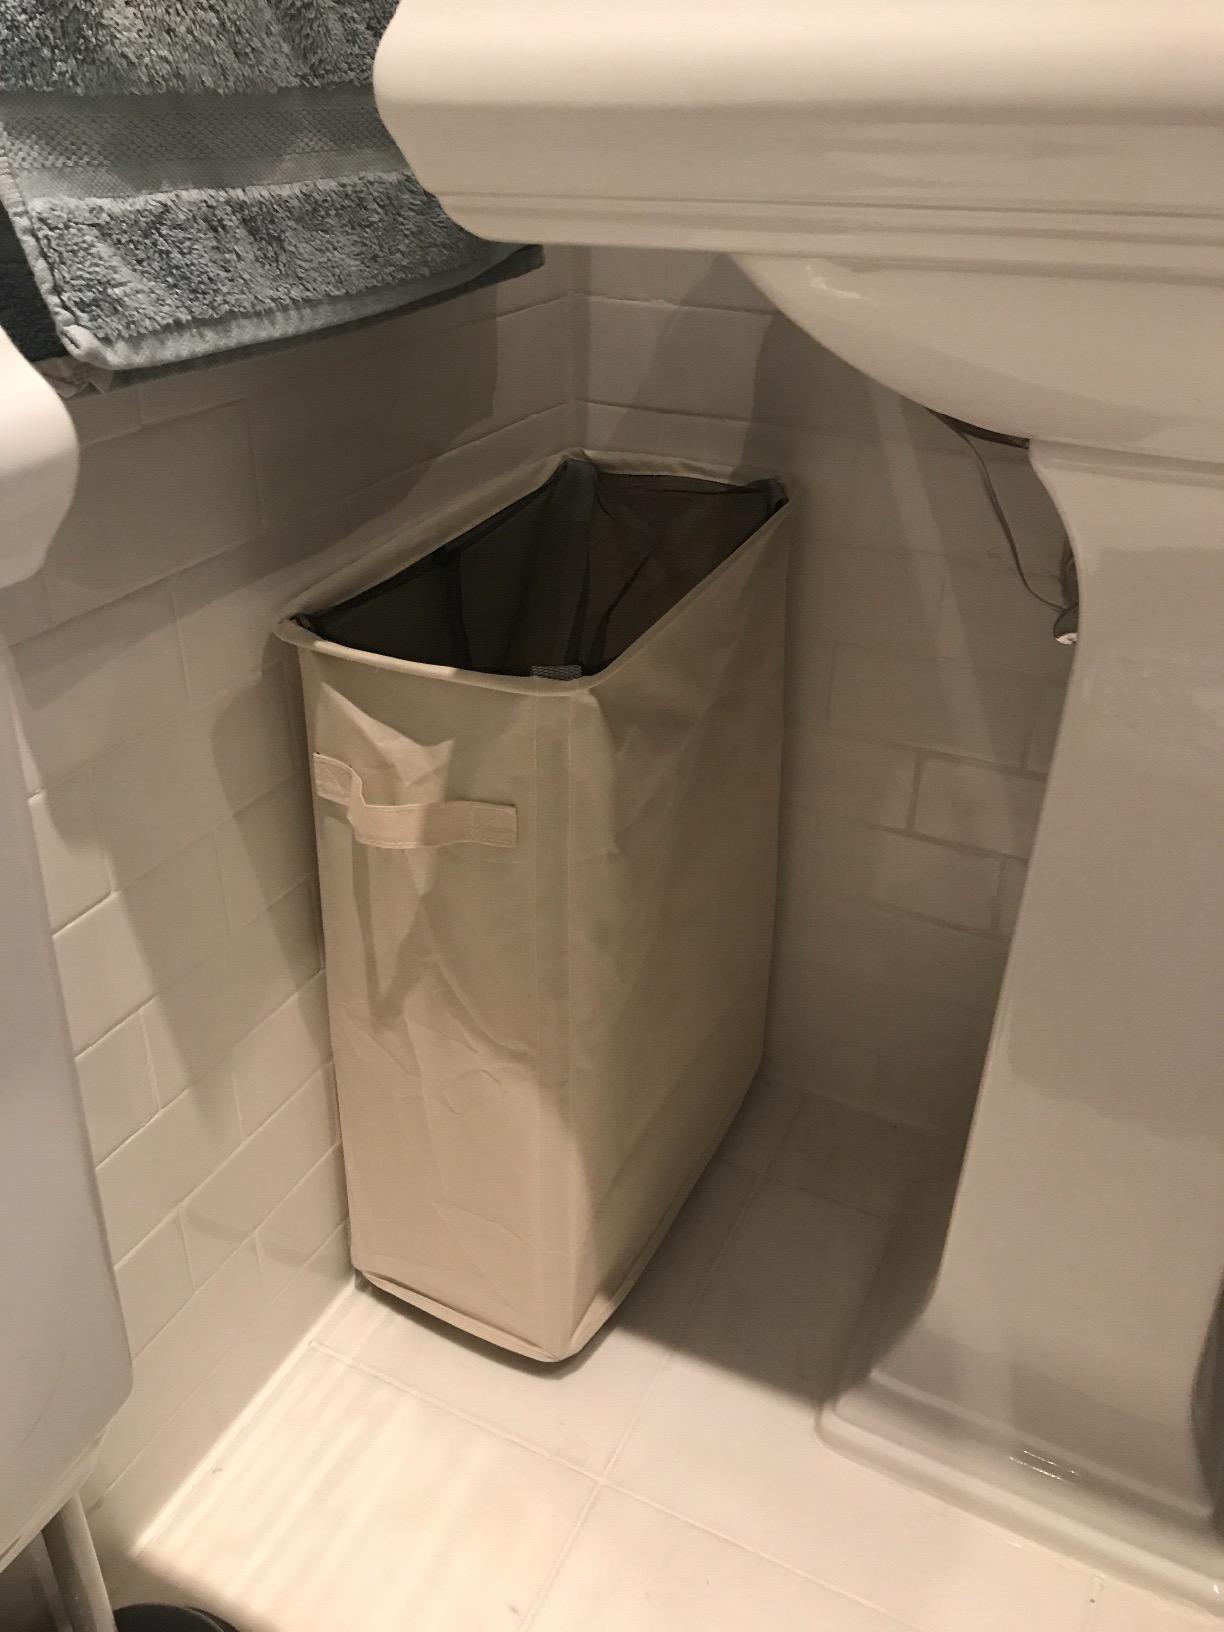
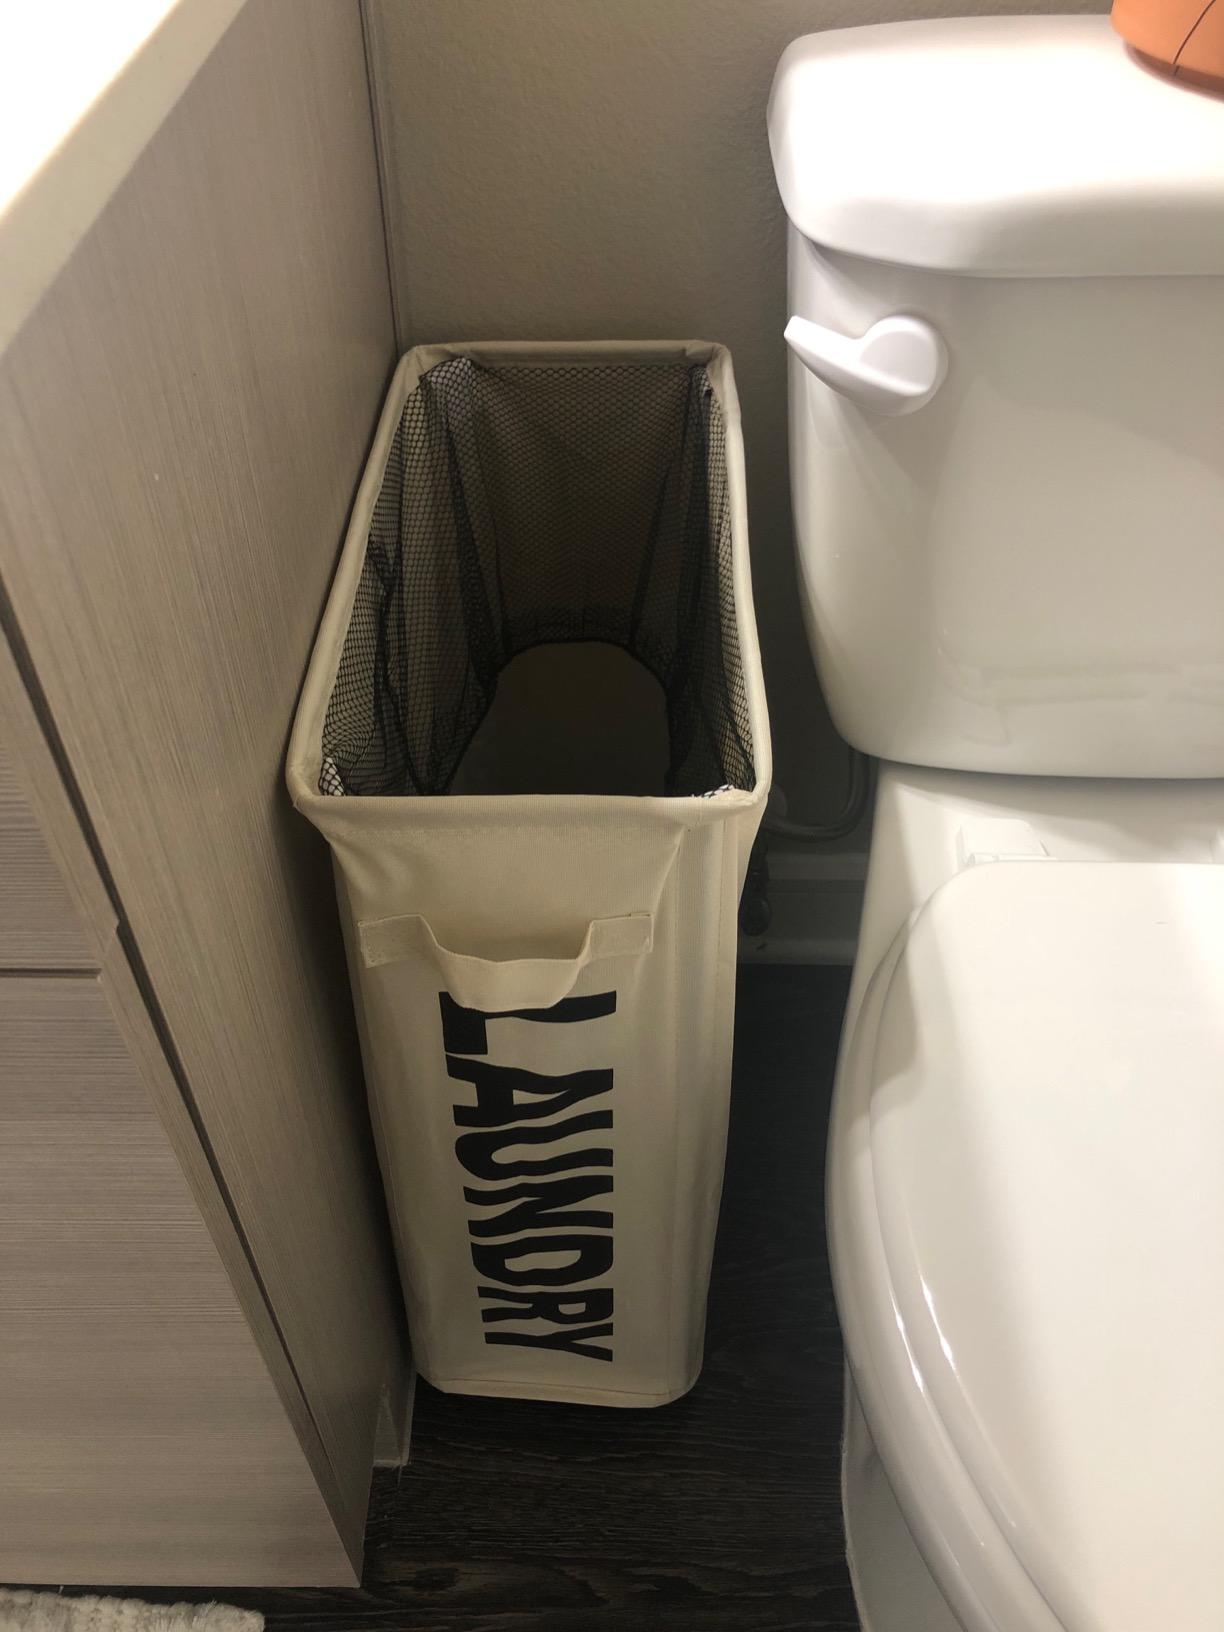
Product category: items_hamper
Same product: no